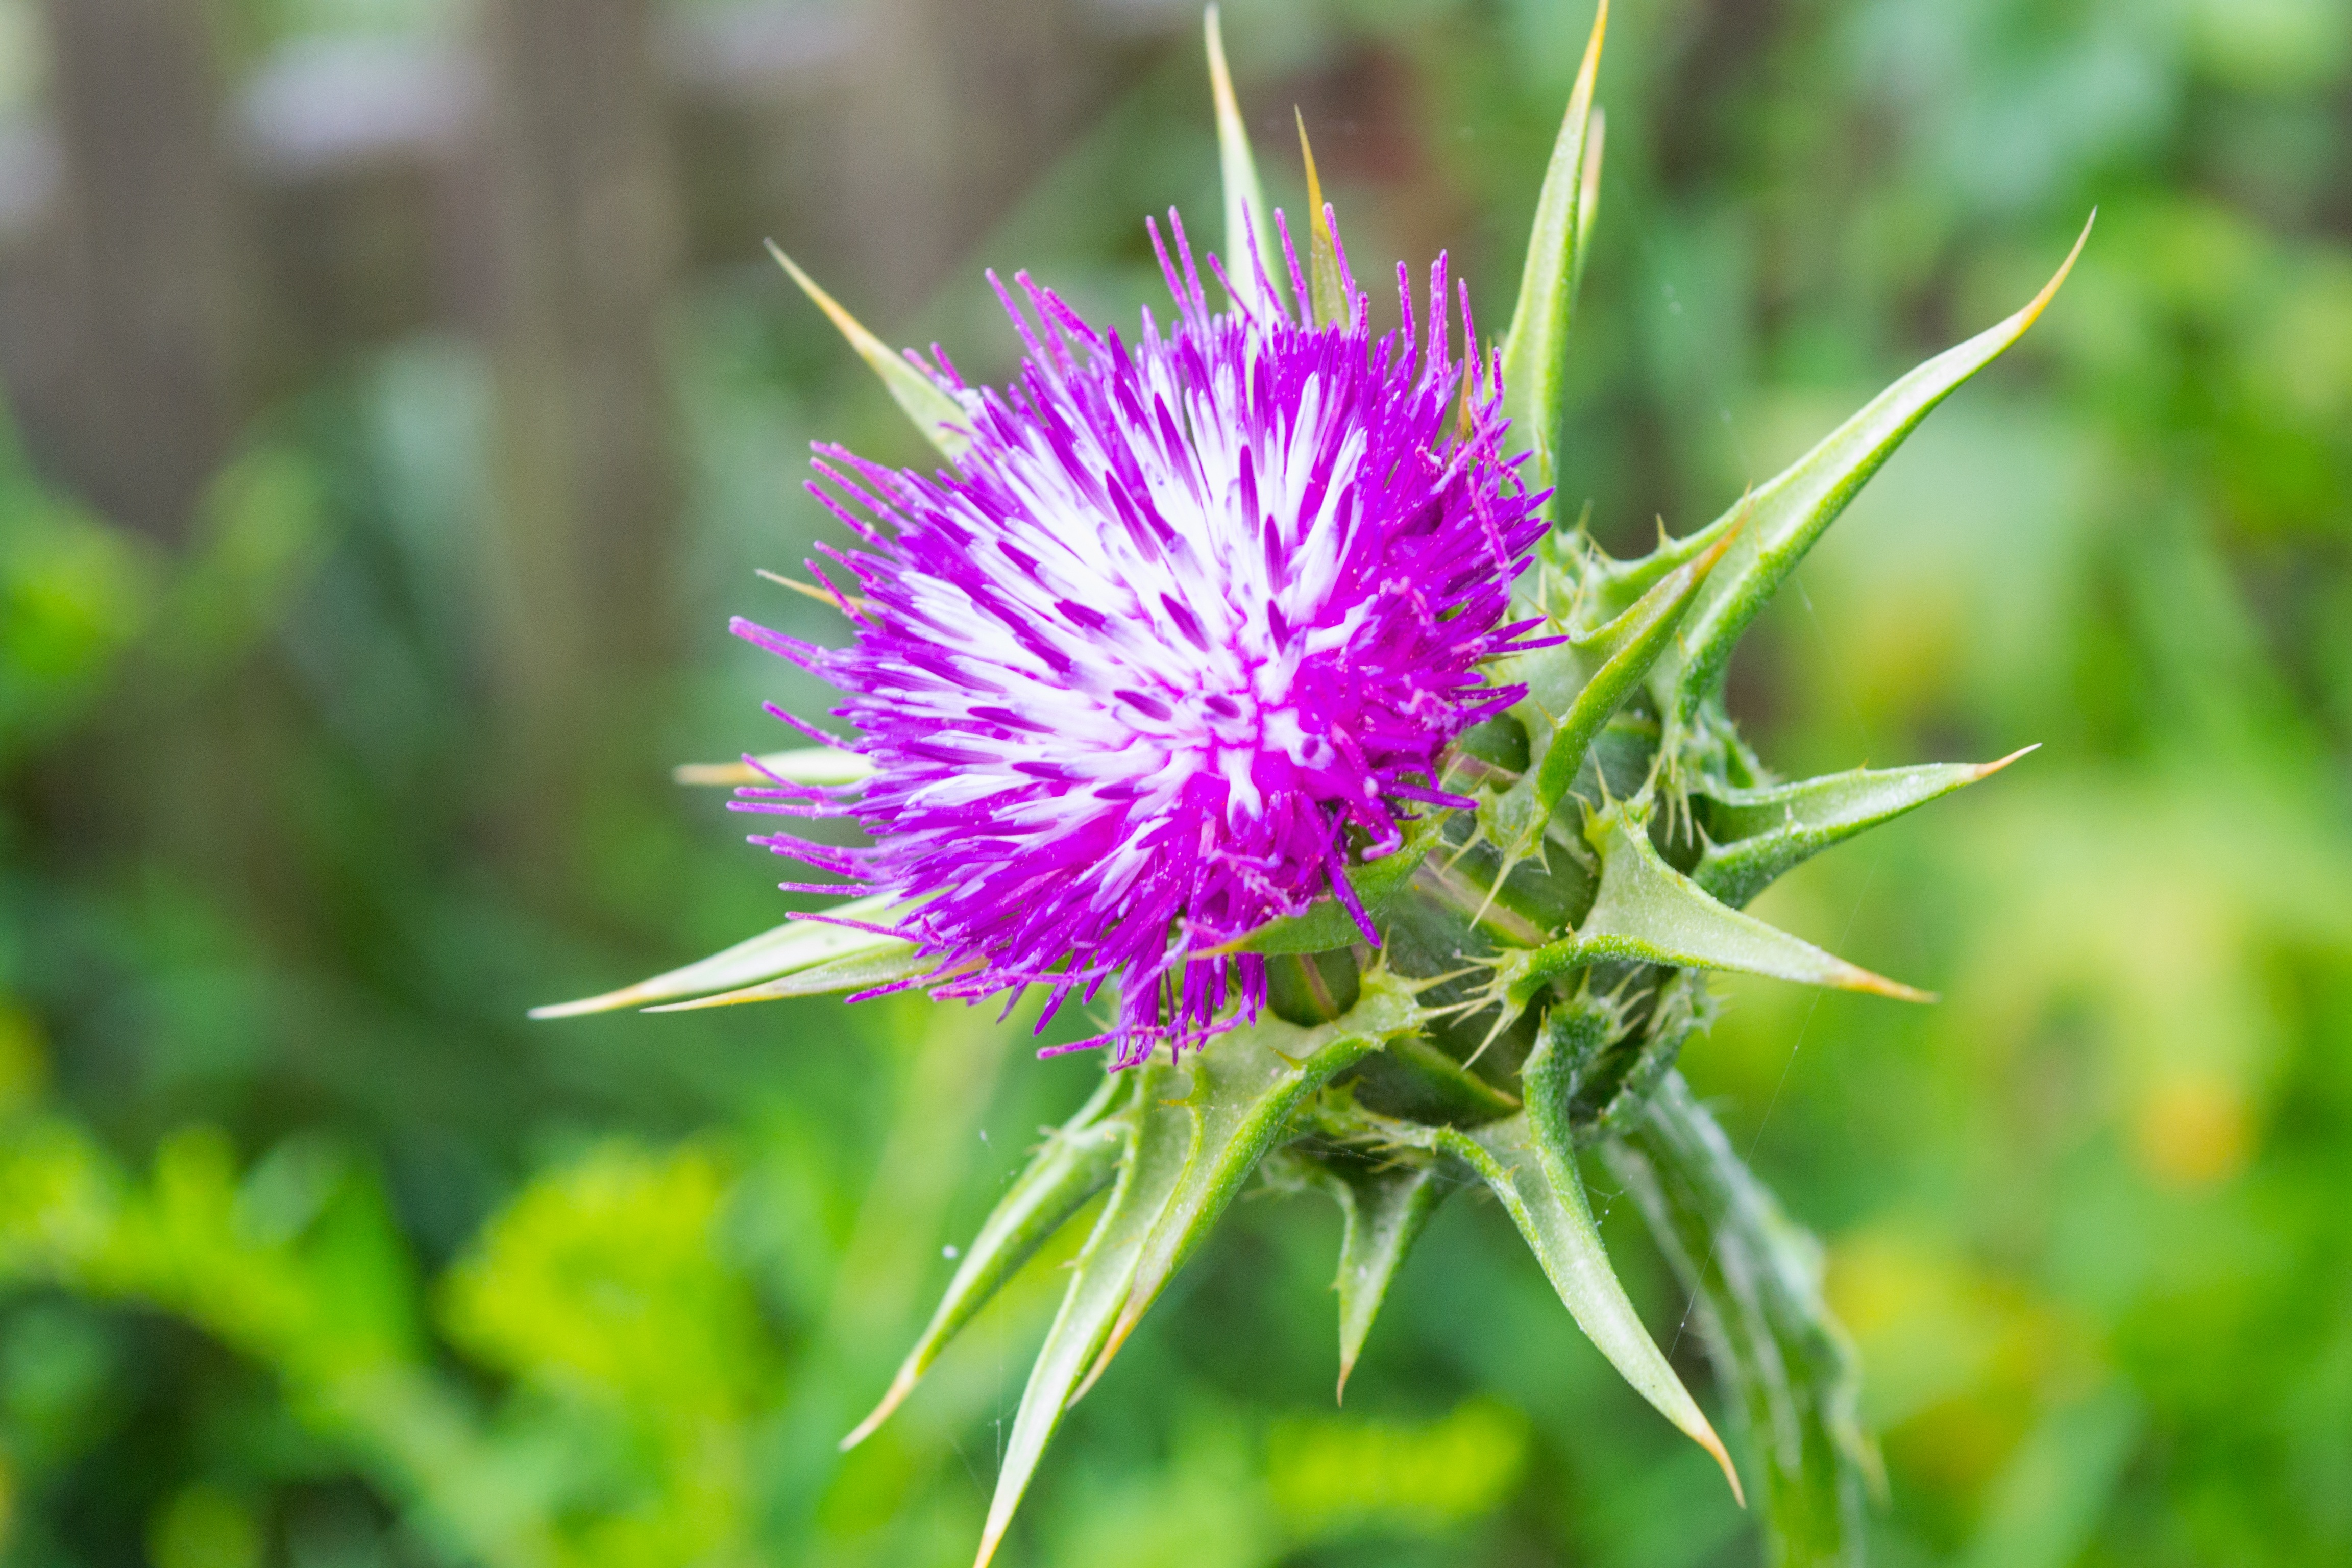
nature, grass, prickly, plant, meadow, prairie, flower, green, produce, botany, close, flora, wildflower, thistle, sting, macro photography, flowering plant, daisy family, silybum, annual plant, plant stem, land plant, bloom cactus